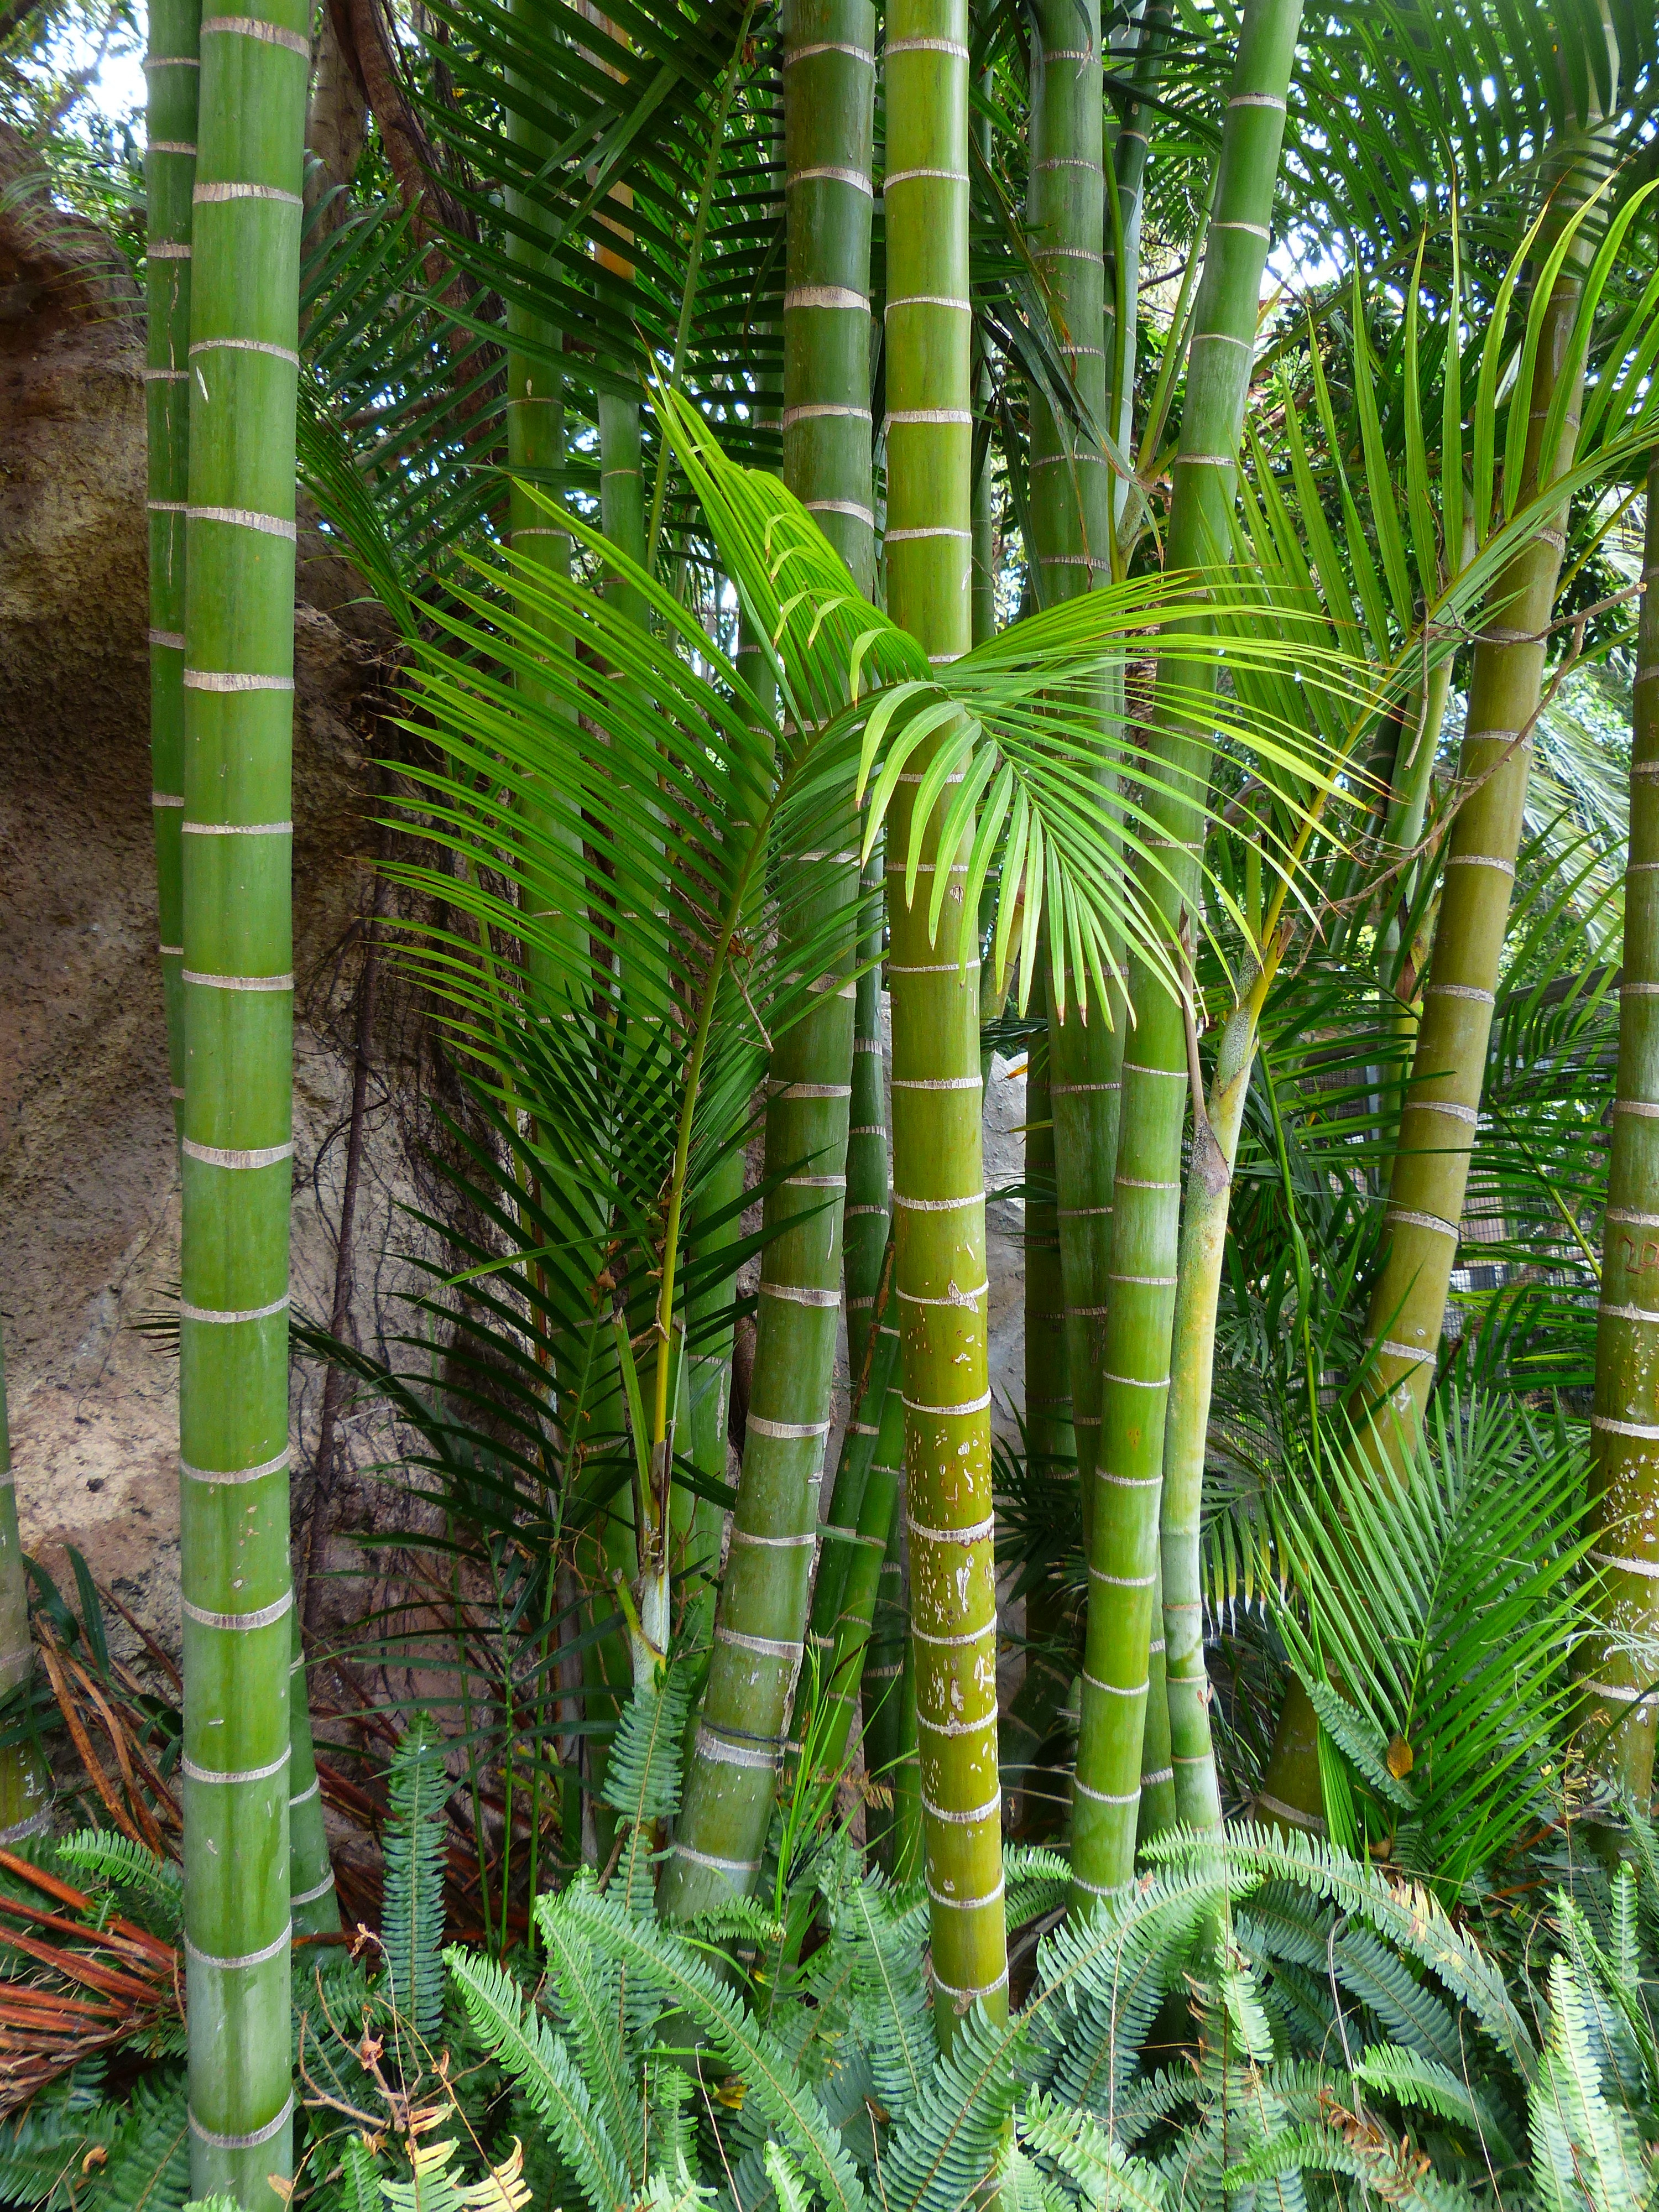
tree, forest, plant, leaf, log, green, jungle, tropical, botany, garden, fern, vegetation, rainforest, exotic, bamboo, bamboo trees, giant bamboo, plant stem, land plant, ferns and horsetails, arecales, palm family, vascular plant, ostrich fern, moso bamboo, phyllostachys edulis